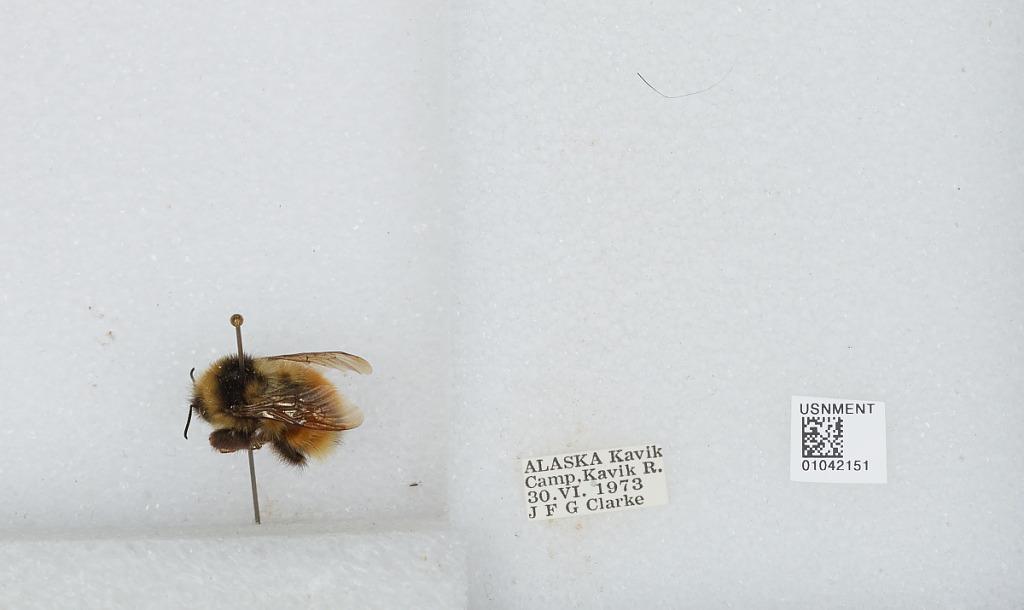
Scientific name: Bombus sp.
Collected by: J. Clarke
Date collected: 1973-6-30
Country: United States
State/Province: Alaska
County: North Slope
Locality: Kavik River Camp, Kavik River
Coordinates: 69.675, -146.902